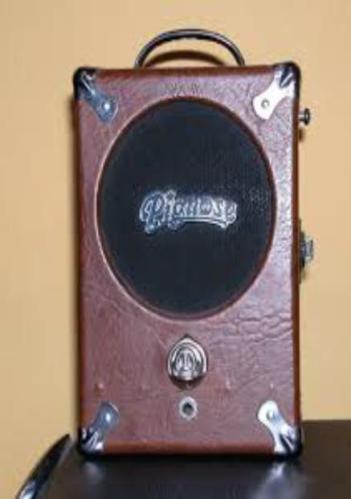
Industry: Electronic